California Music

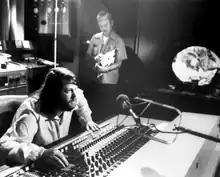
Brian Wilson in the studio, 1976

Wilson was involved with California Music's renditions of "Why Do Fools Fall in Love" and "Jamaica Farewell", acting as co-producer, instrumentalist, and backing vocalist. Melcher spoke of his contributions: "He wouldn't even touch anything in the control booth; he acted like he was afraid to. He'd offer suggestions, but he wouldn't go near the board. He knows his reputation, so he makes a lot of unfinished records; sometimes, I feel that he feels that he's peaked and does not want to put his stamp on records so that peers will have a Brian Wilson track to criticize." Melcher was reportedly "crushed" upon seeing Wilson in his poor mental and physical state, unable to recognize his former Wrecking Crew associates that Melcher had hired for the project. According to biographer Steven Gaines, Wilson refused to finish any more tracks for California Music.